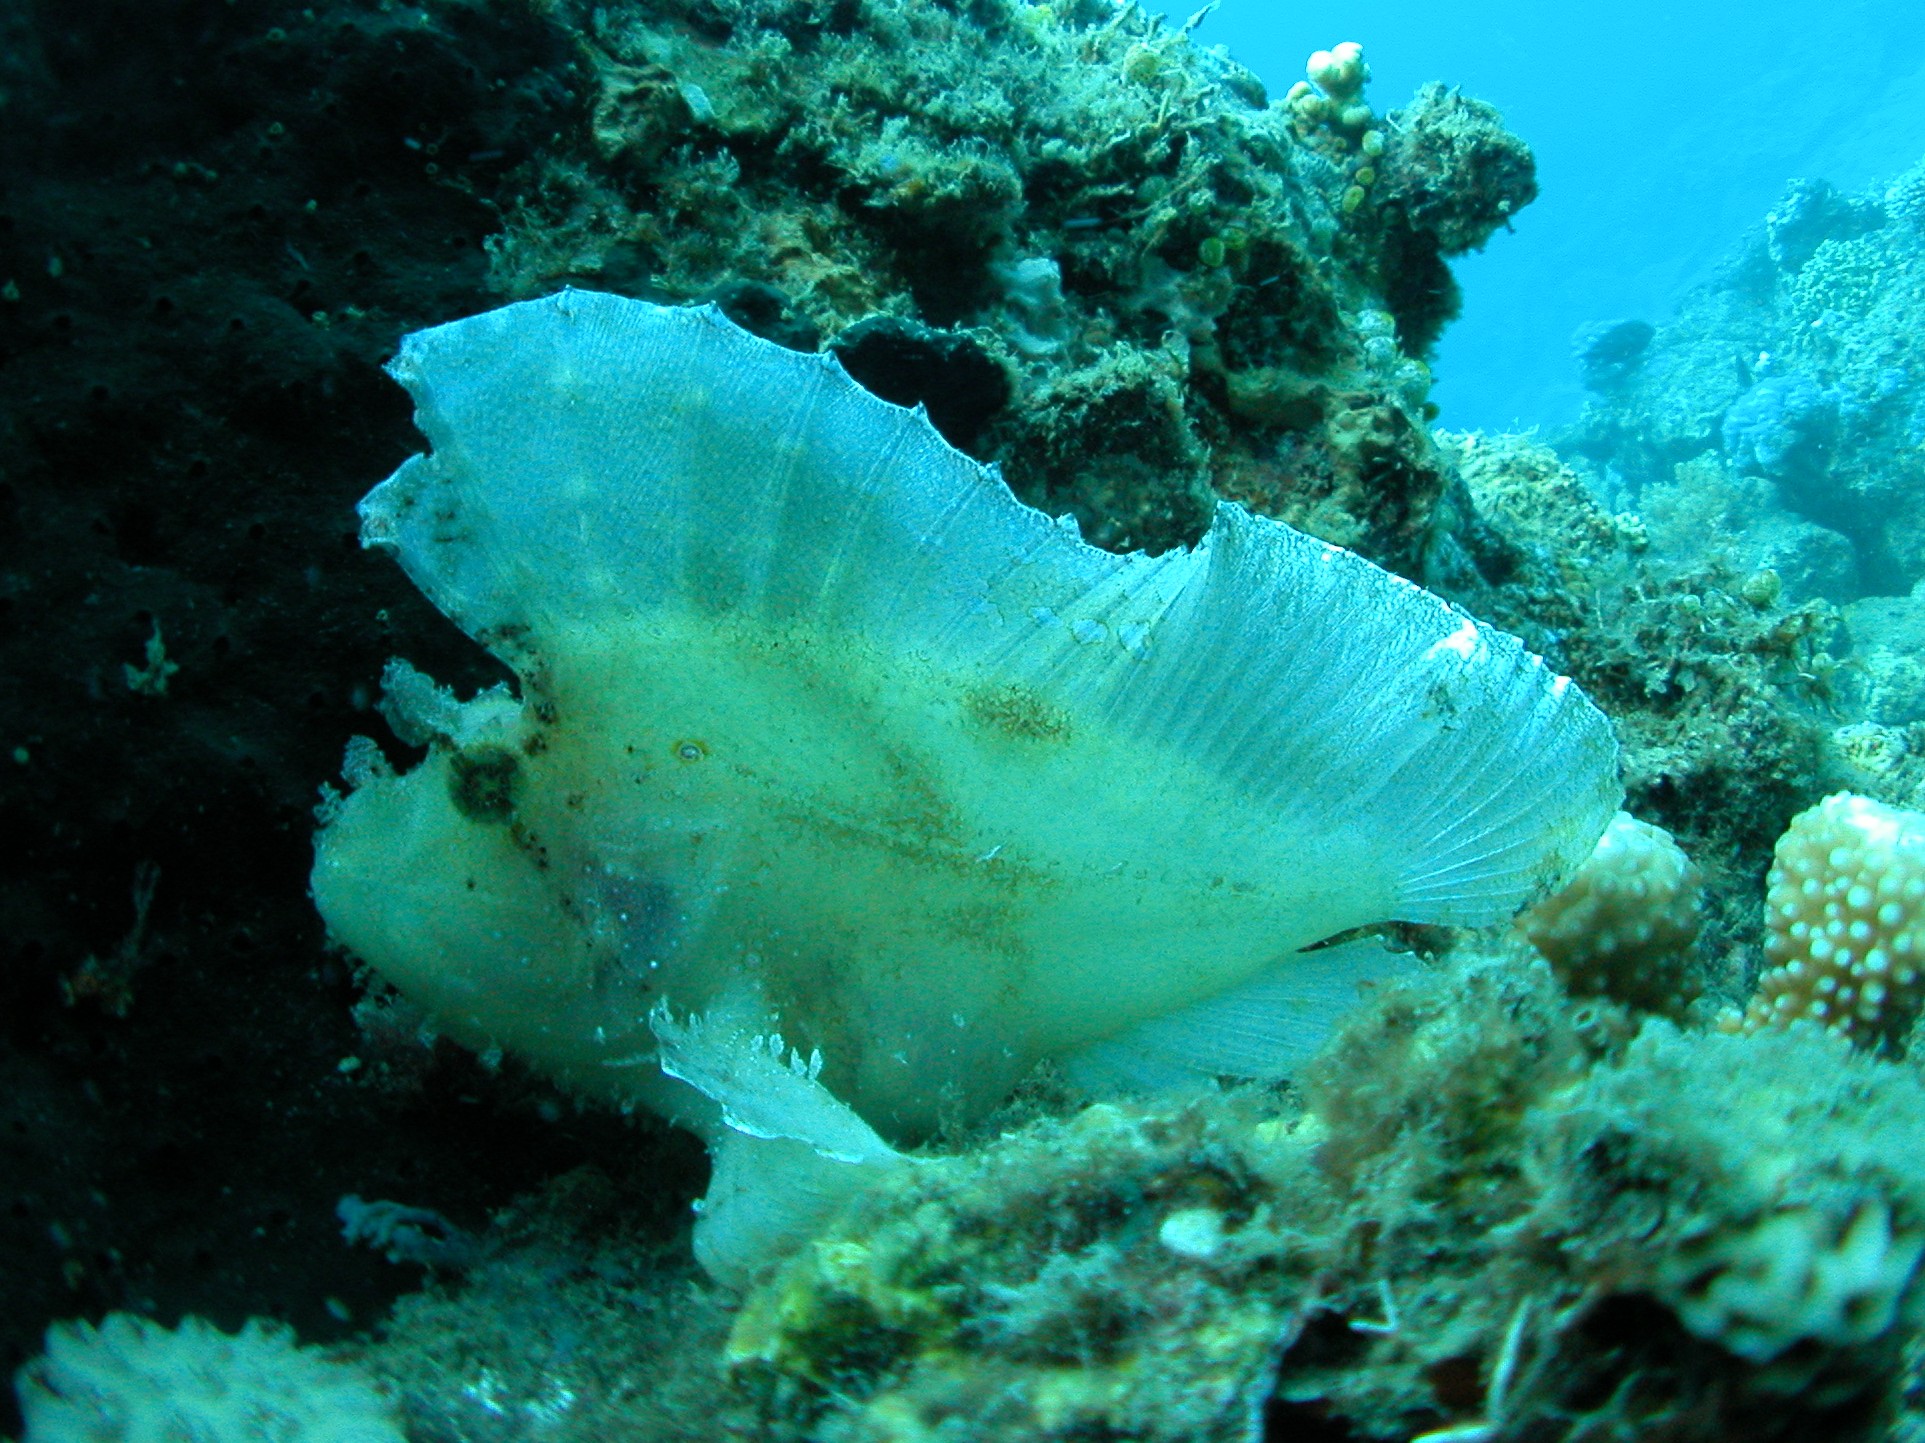
sea, diving, underwater, high, biology, fish, coral, coral reef, invertebrate, reef, cool image, hires, hi, res, scuba, undersea, scorpionfish, taenianotus, triacanthus, marine biology, coral reef fish, stony coral